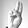
ASL letter: U